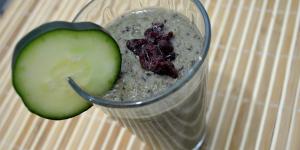
batido de pepino con arandanos